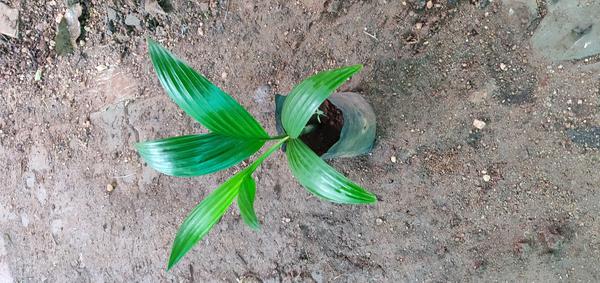
Plant: Betel_Nut